Peja (rapper)

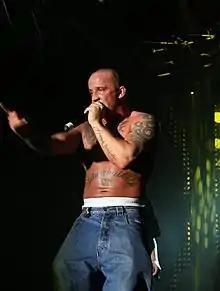
Peja performing on stage at a concert in Poznan, 2018

Ryszard "Peja" Andrzejewski (born 17 September 1976 in Poznań) is a Polish rap musician, songwriter and producer. He is best known as the frontman of the Polish rap group Slums Attack. Peja was the recipient of the Fryderyk prize in 2002. In 2001 he played a role in the documentary movie "Blokersi". He has been featured in The New York Times and The Source. The Slums Attack broke up in 2016.